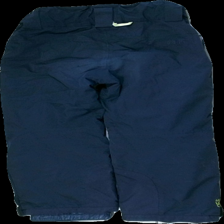
View: back
Type: Winter trousers
Category: Children
Brand: Not in the list
Brand text on label: north bend
Colors: White, Black
Material: 100% polyester
Cut: Regular
Size: 122
Season: All
Stains: Minor
Holes: Major
Price range: <50
Recommended usage: Export